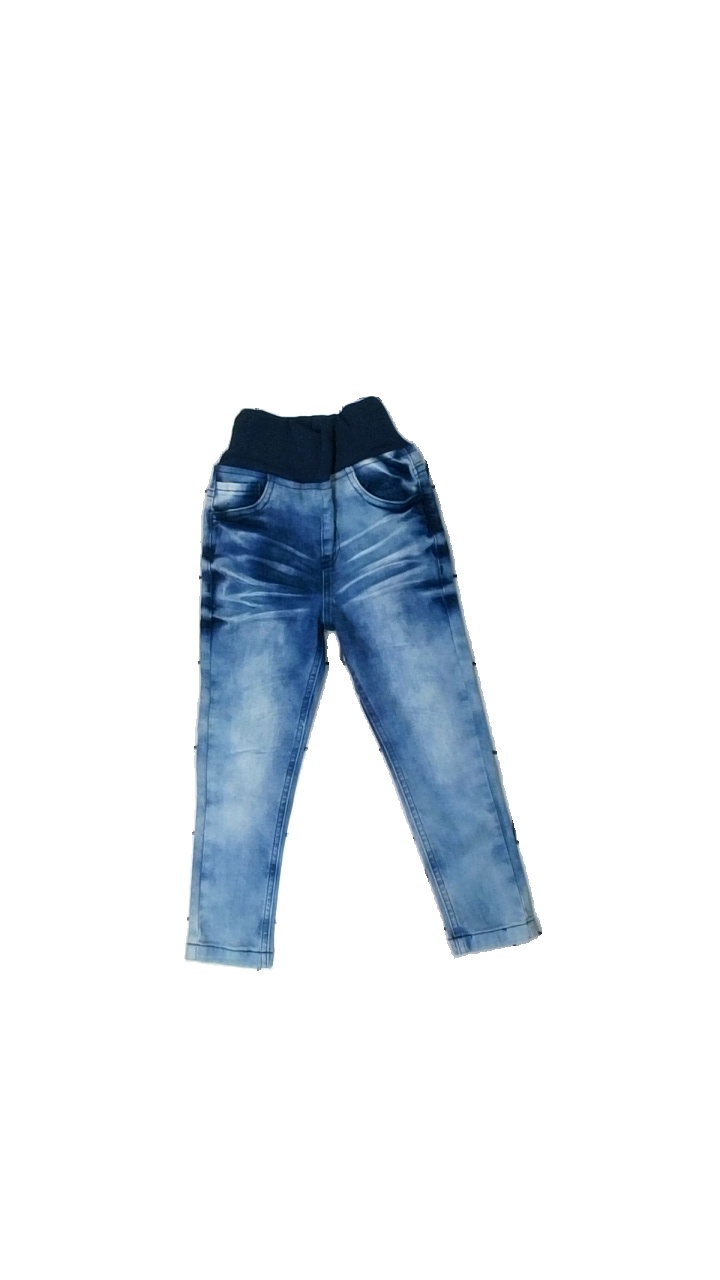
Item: Jeans (Children)
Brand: Novastar
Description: blå jeans
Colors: Blue
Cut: Regular
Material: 100% cotton
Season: All
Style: Denim
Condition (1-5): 5
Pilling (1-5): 5
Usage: Reuse
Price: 50-100